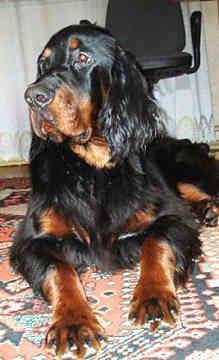
Gordon_setter